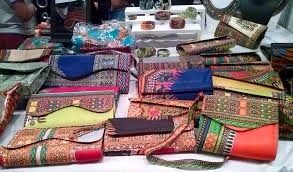
Waaw nataal bi ñi ngi ci gis ay pochette, pochette yu am lu yu bleu ak yu ruus ak ñoom seen.